Godalming

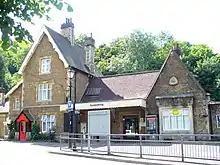
Godalming railway station

A ford across the Wey at the site of the current Town Bridge was established by the 12th century. In the late-medieval period, there was also a bridge owned by the Lord of the Manor at this location, but the ford was used by townspeople except in times of flood. The road through Godalming between Kingston upon Thames and Petersfield was turnpiked in 1749 and the present Town Bridge was constructed in 1782 by the County Surveyor, George Gwilt. The road south from the town centre through Busbridge to Hascombe was turnpiked in 1826.